Municipality of Adamstown

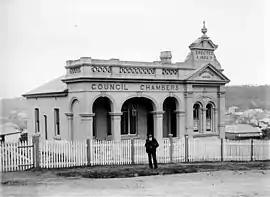
Adamstown Council Chambers c 1891

Municipality of Adamstown was a Local Government Area of New South Wales from 1886 until 1938 when it became part of the City of Greater Newcastle. It was named after and comprised the township of near Newcastle.